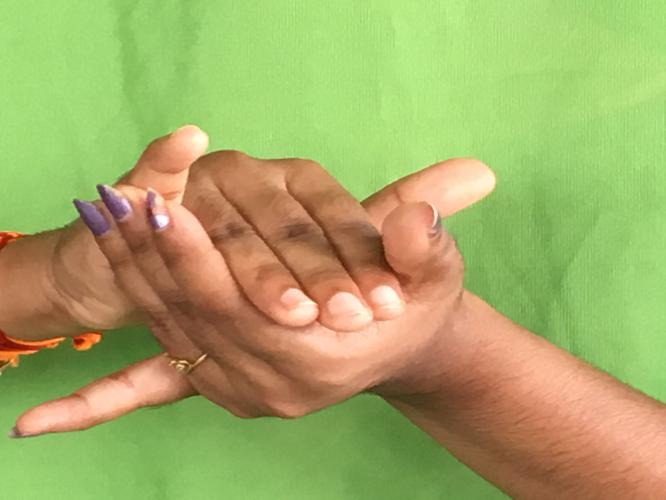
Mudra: Kurma
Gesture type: double_hand